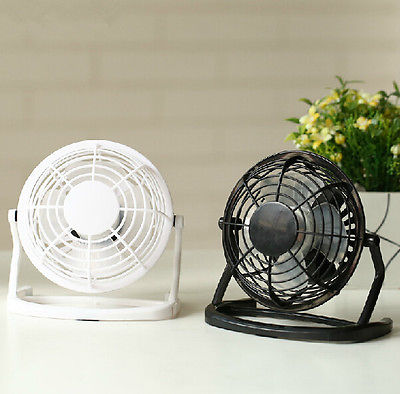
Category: fan